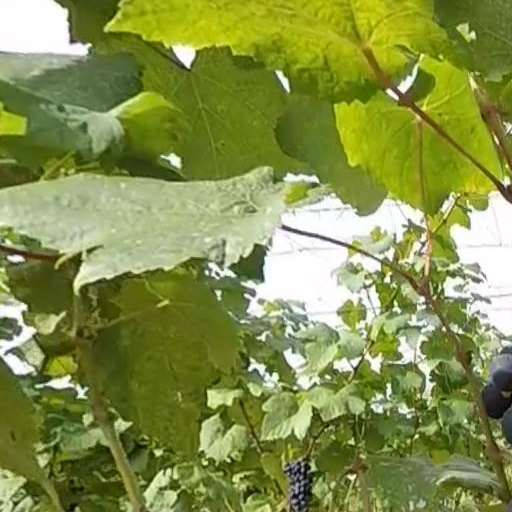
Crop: grape